Moral status of animals in the ancient world

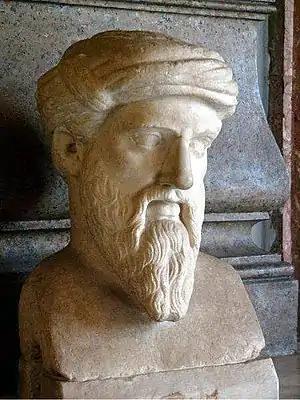
Pythagoras (c. 580–c.500 BCE)

Psychologist Richard Ryder, former Mellon Professor at Tulane University and chairman of the RSPCA in 1977, writes that it is in 6th century BCE Greek philosophy that we first find concern for the treatment of animals.